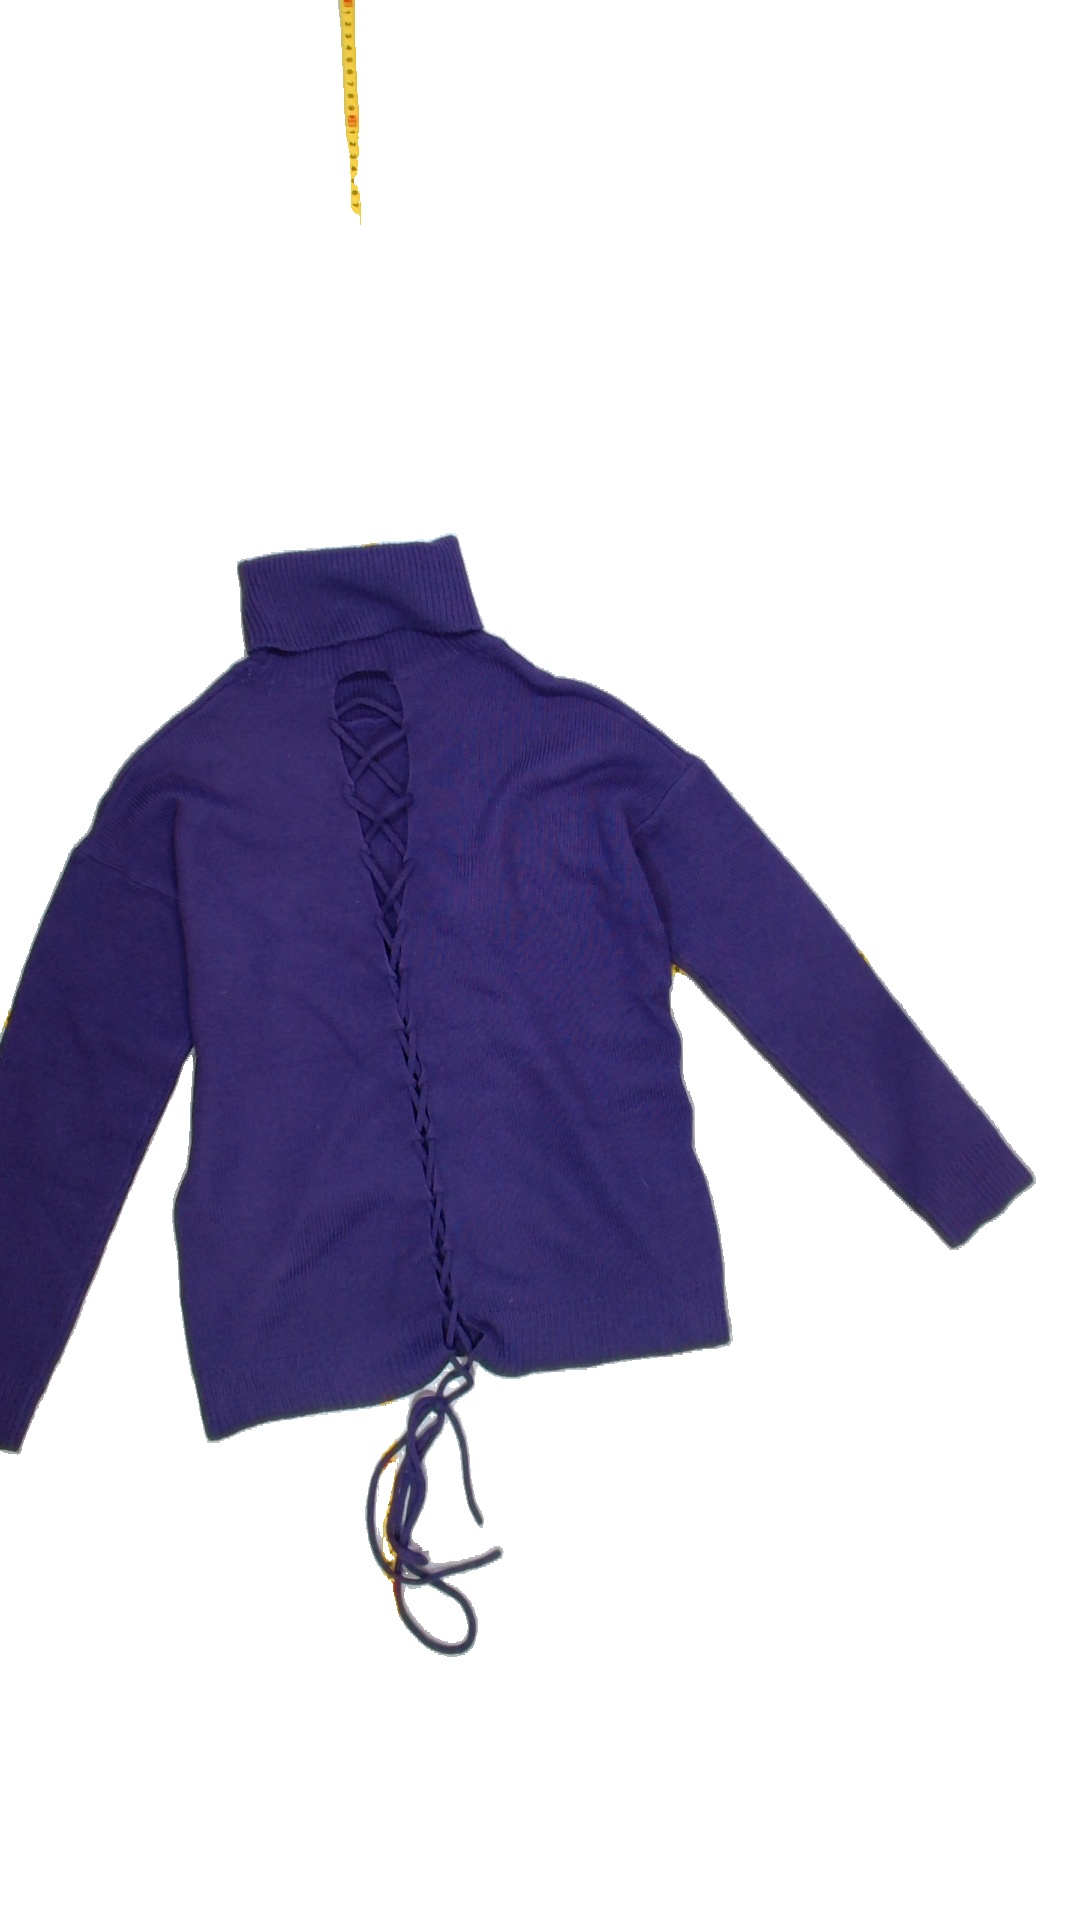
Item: Sweater (Ladies)
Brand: Not Applicable
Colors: Purple
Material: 100%acryl
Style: No trend
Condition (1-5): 4
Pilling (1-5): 3
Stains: No
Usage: Export
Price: <50